Trying to Trash Betsy DeVos

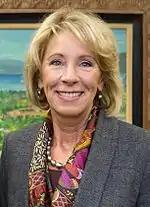

The cartoon depicts a small version of DeVos walking and surrounded by large men in suits, who are possibly guards. The remains of a thrown tomato can also be seen. The word "CONSERVATiVE" is scrawled on the background wall in gray graffiti in addition to a red anarchy symbol. The abbreviation for the National Education Association is also written on the lefthand side.